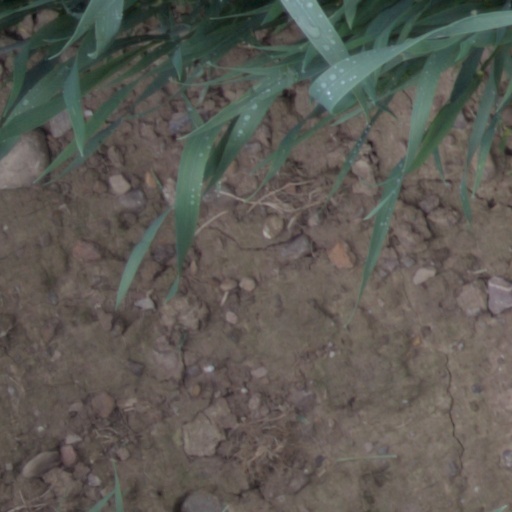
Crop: wheat